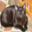
Label: cat